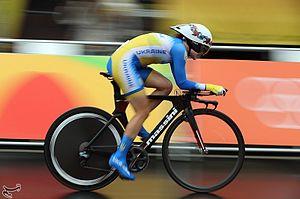
Contre-la-montre masculin de cyclisme sur route aux Jeux olympiques d'été de 2016